Braian Mansilla

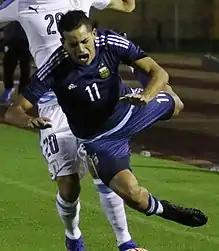
Mansilla in 2017

Braian Ezequiel Mansilla (born 16 April 1997) is an Argentine professional footballer who plays as a central forward or winger for Russian club Akhmat Grozny.